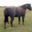
Label: horse